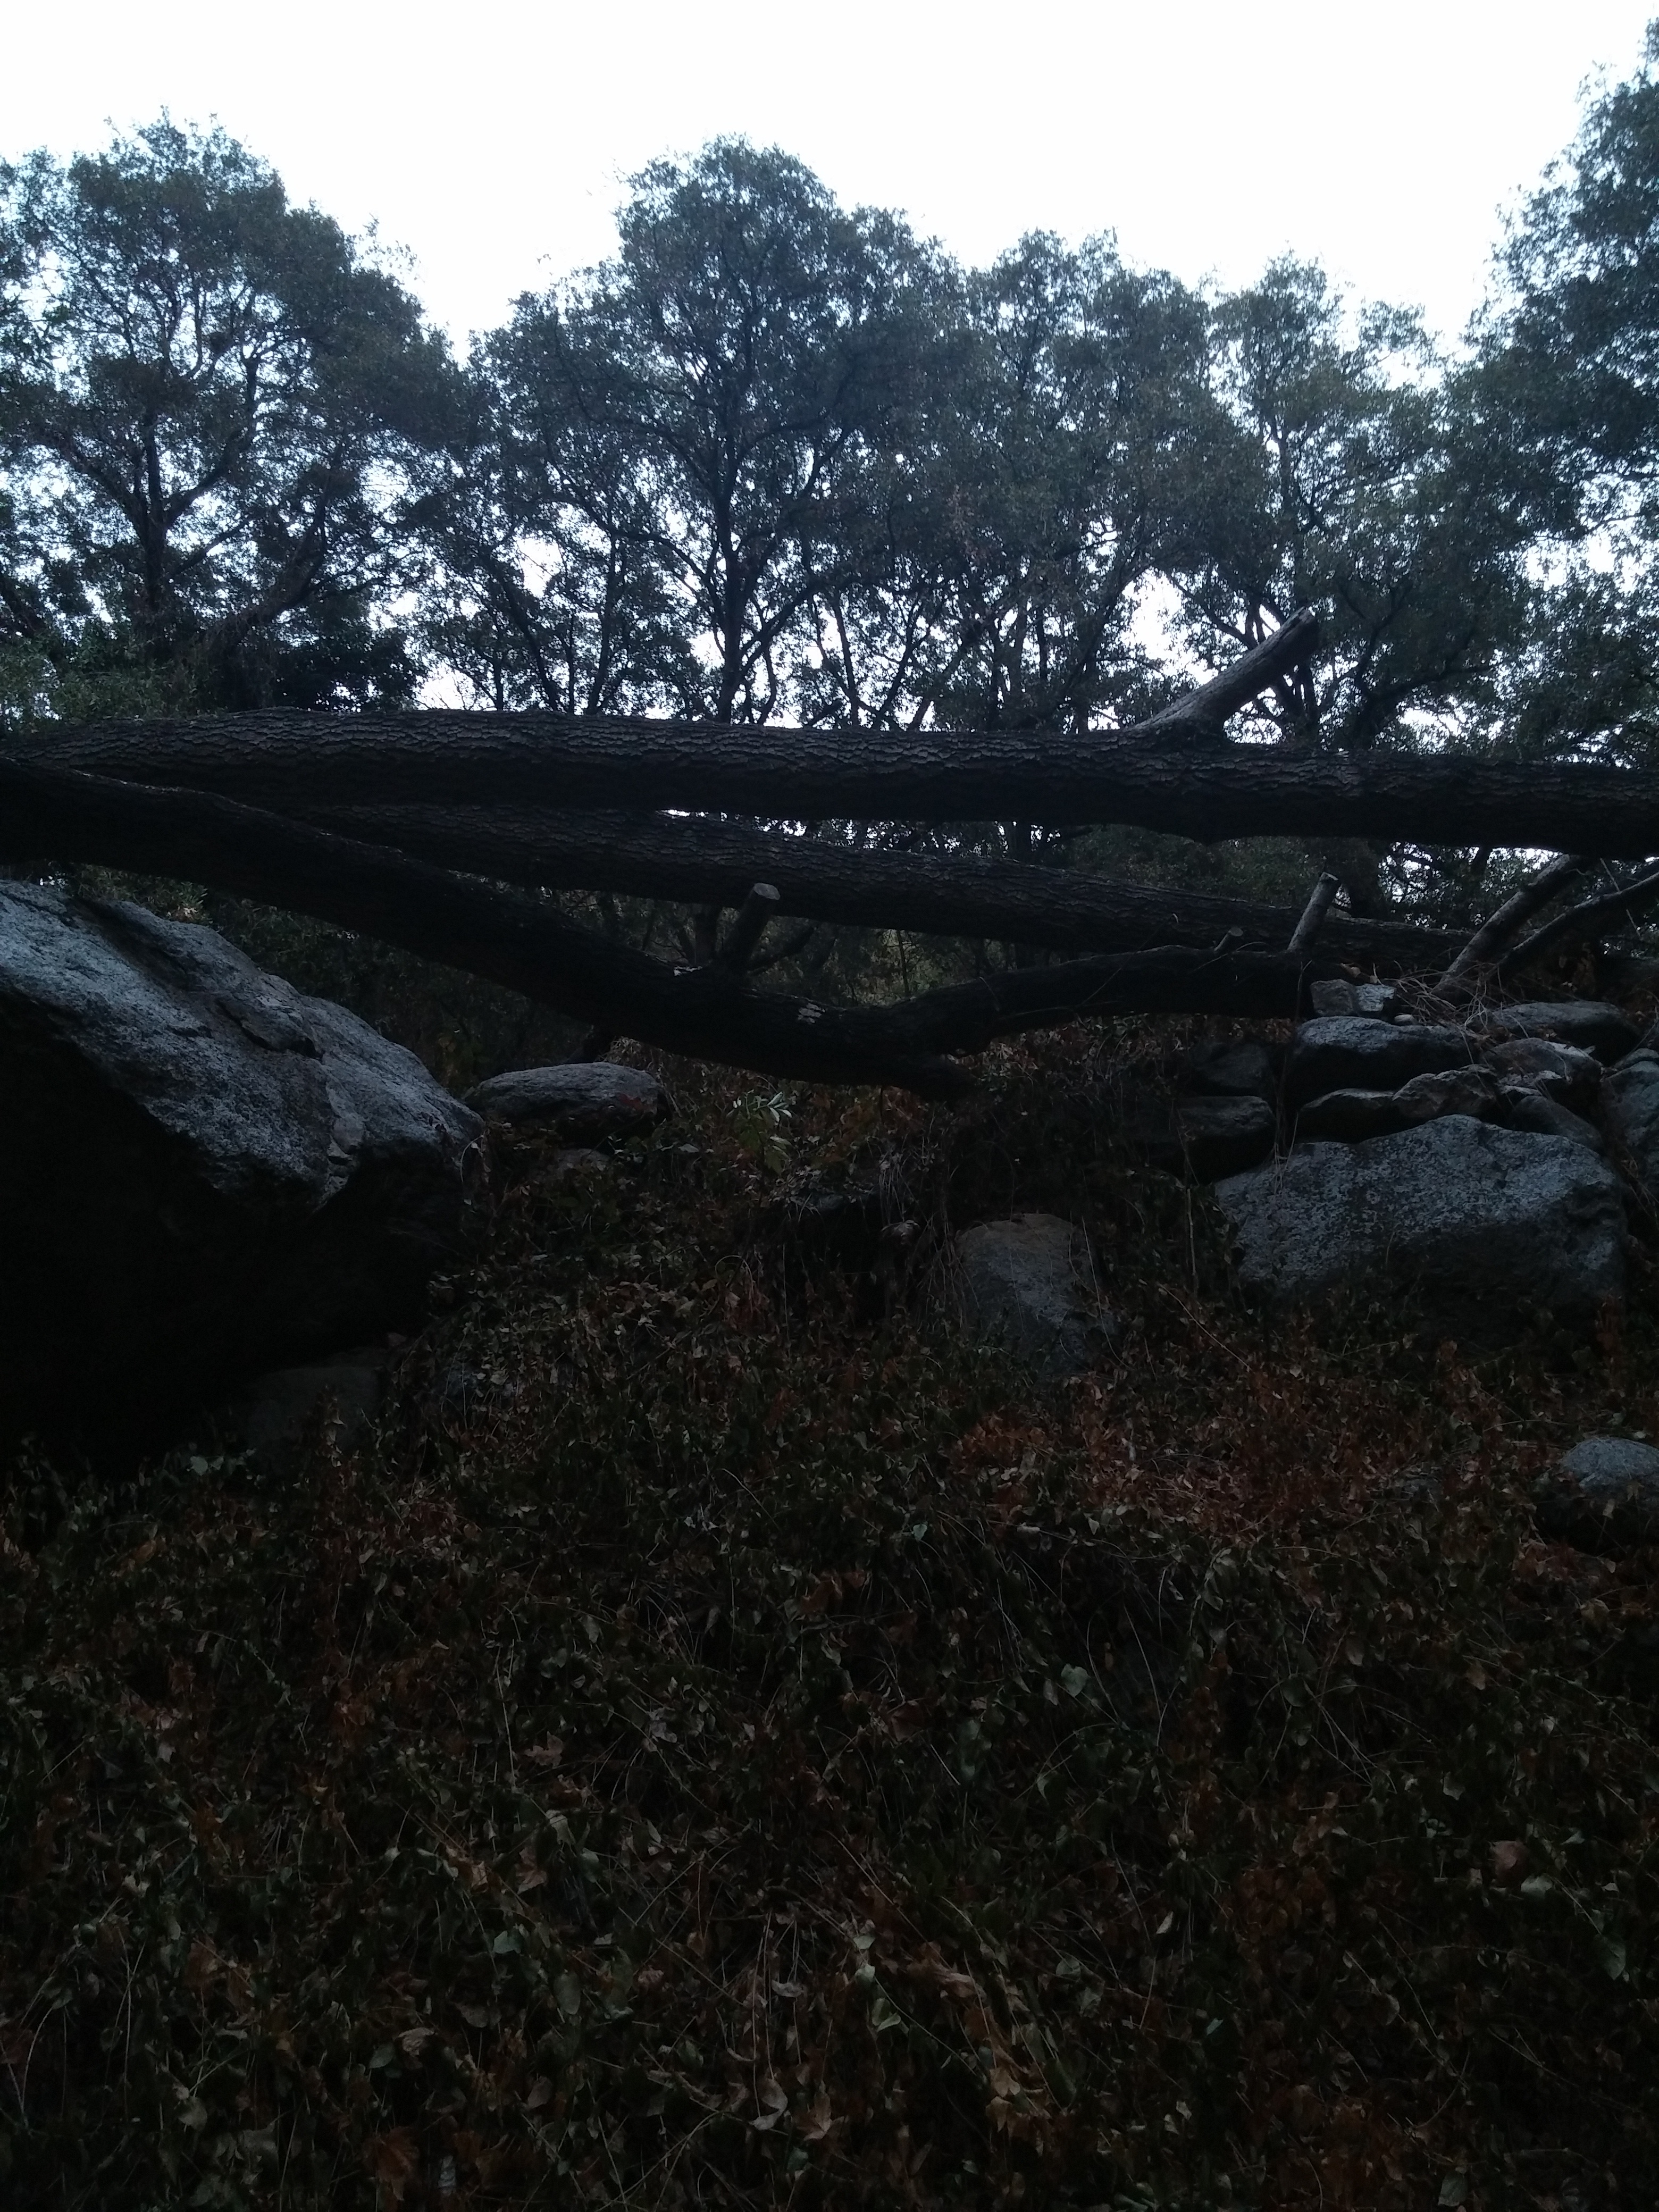
landscape, tree, water, nature, forest, rock, sunlight, morning, leaf, reflection